Metaphysical painting

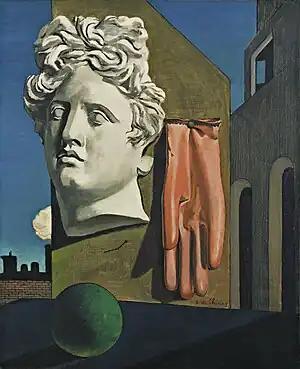
"The Song of Love" by Giorgio de Chirico, 1914

Giorgio de Chirico, unlike many artists of his generation, found little to admire in the works of Cézanne and other French modernists, but was inspired by the paintings of the Swiss Symbolist Arnold Böcklin and the work of German artists such as Max Klinger. His painting "The Enigma of an Autumn Afternoon" (c. 1910) is considered his first Metaphysical work; it was inspired by what de Chirico called a "revelation" that he experienced in Piazza Santa Croce in Florence. In subsequent works he developed disquieting images of deserted squares, often bordered by steeply receding arcades shown in a raking light. Tiny figures in the distance cast long shadows, or in place of figures there are featureless dressmakers' mannequins. The effect produces a sense of dislocation in time and space.